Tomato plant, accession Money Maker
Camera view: bottom (45 deg); turntable rotation: 240 degrees
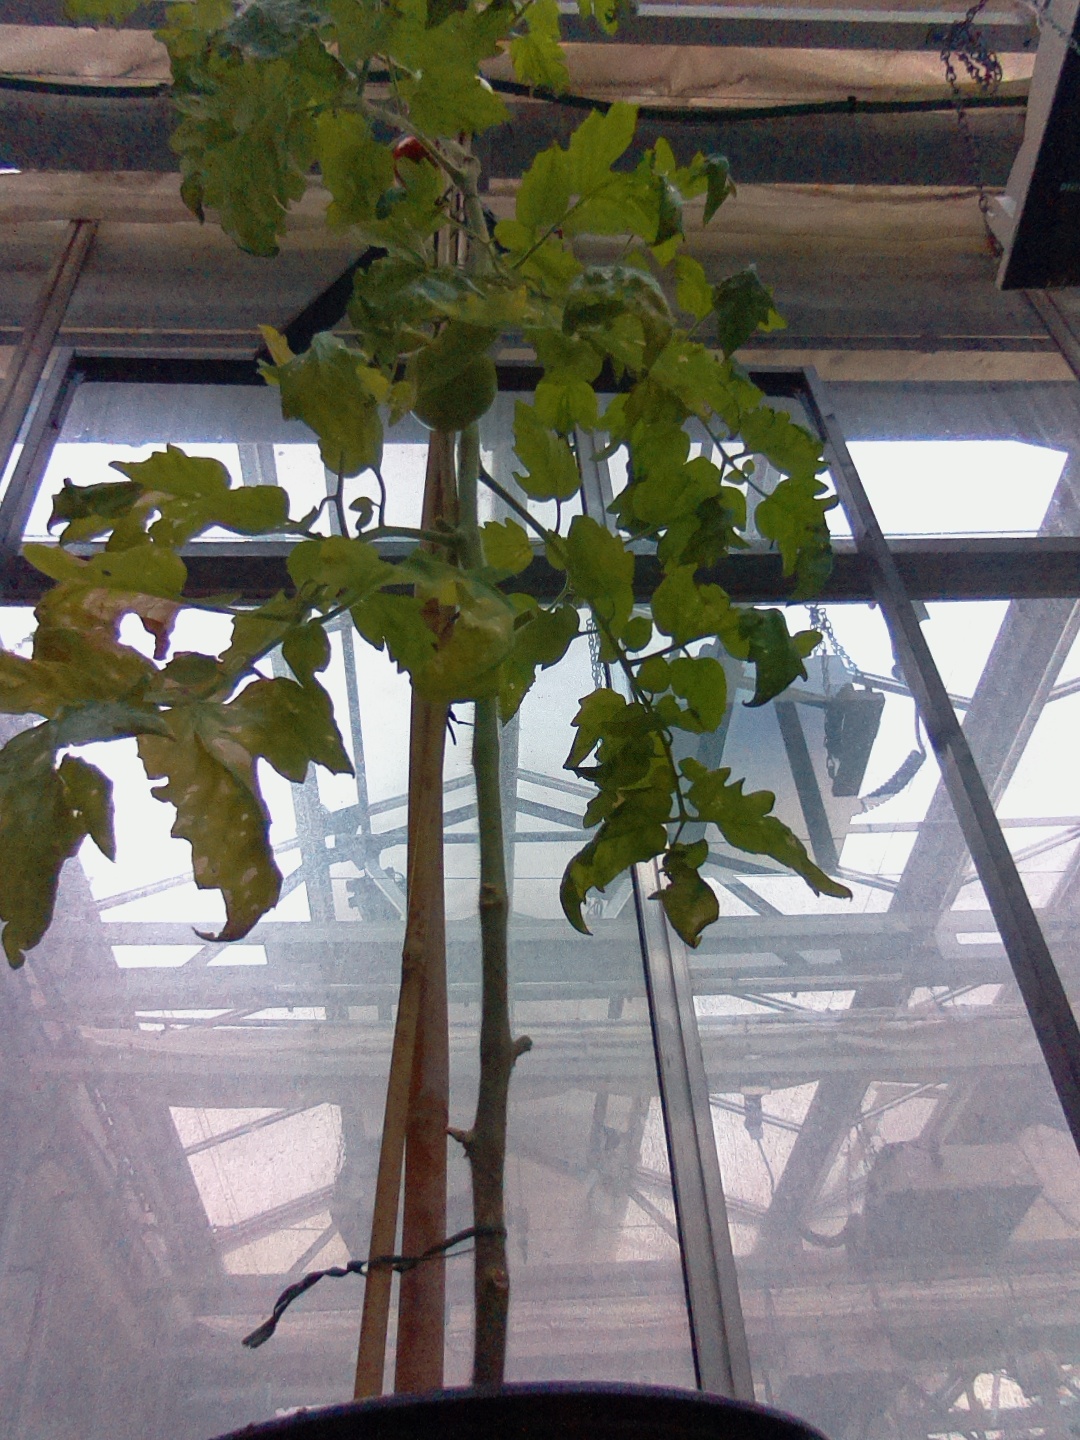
BBCH growth stage 85: 50%-60% of fruits show typical fully ripe color